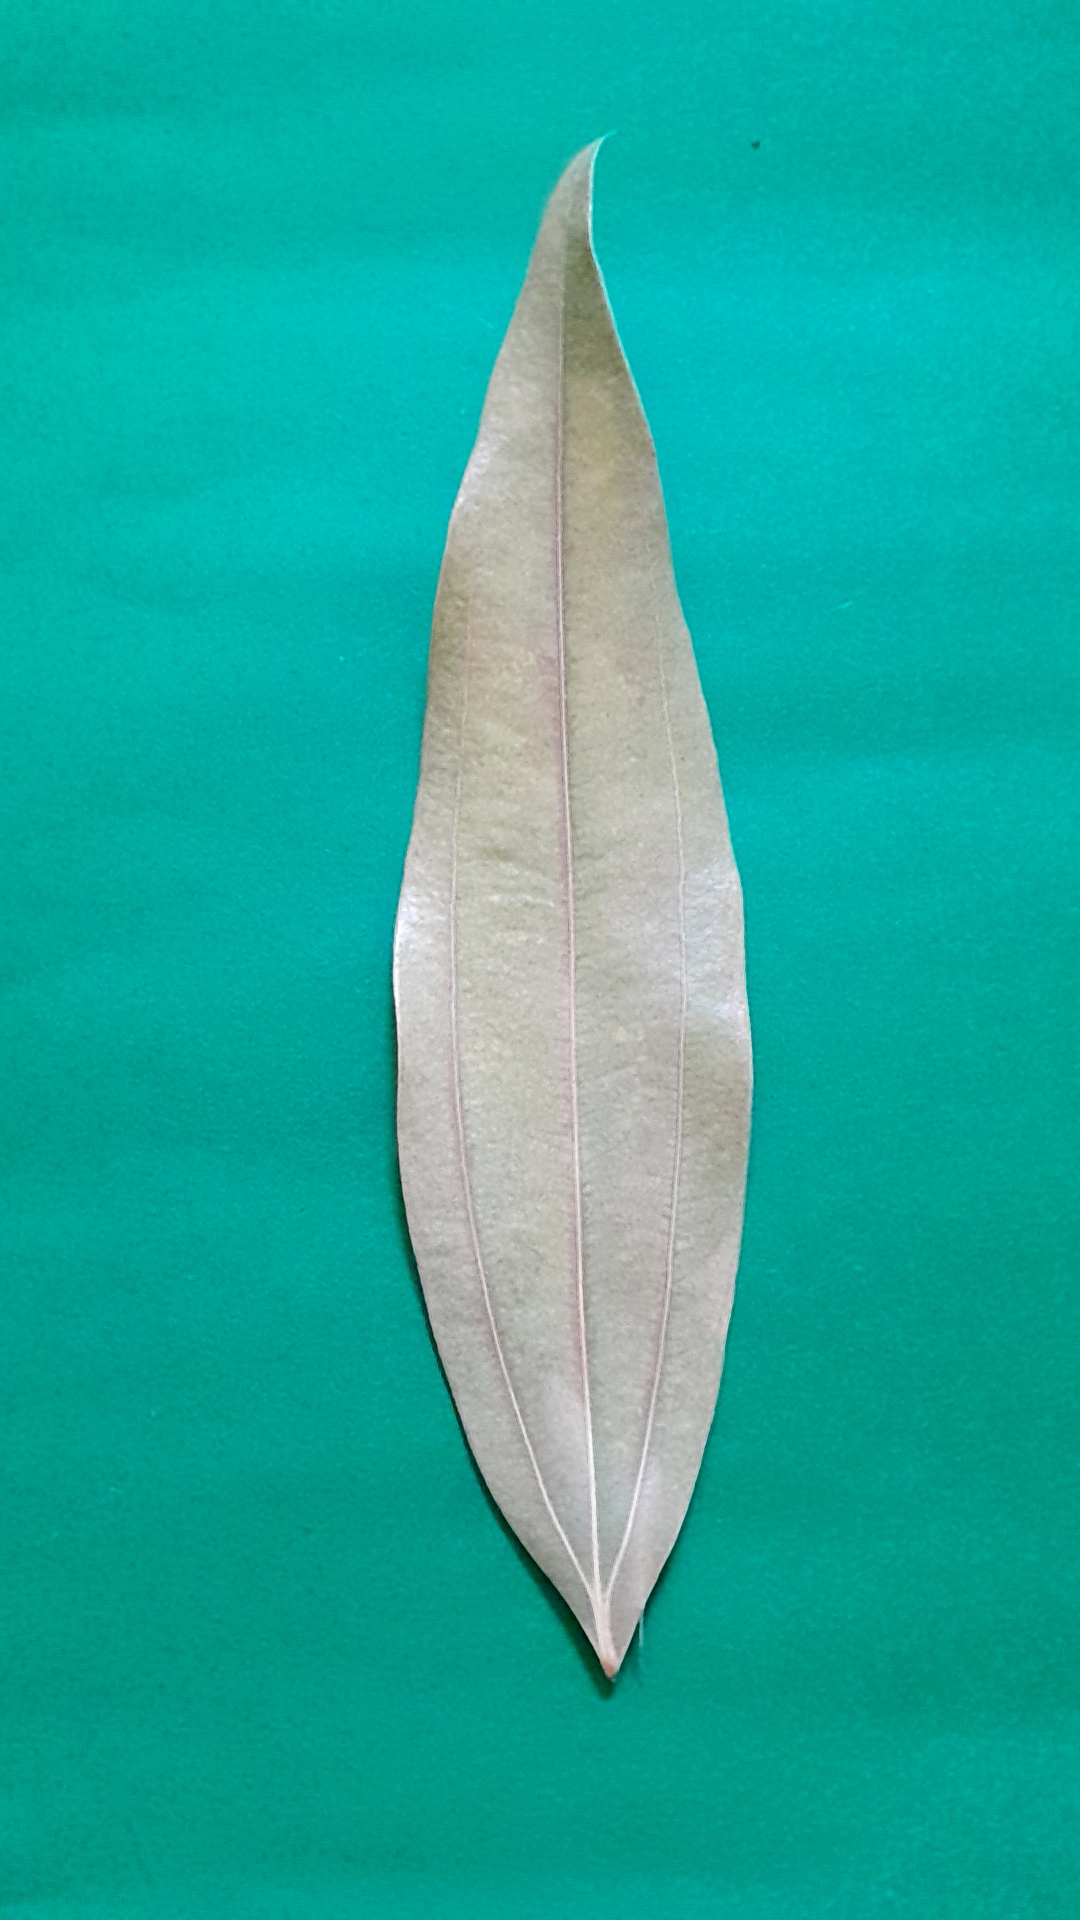
Label: Dry Leaf